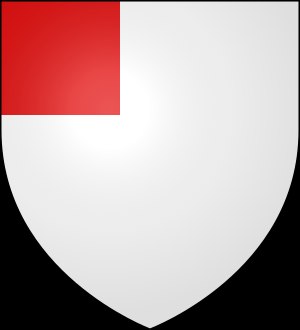
Kanton (heraldik)
En kanton
En kanton er i heraldisk sammenhæng et firkantet felt, som regel placeret i øverste venstre hjørne af våbenskjoldet. En kanton er gerne kvadratisk og tydeligt mindre end en fjerdedel af skjoldet.